Far Eastern Federal District

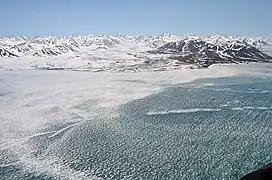
Lake Pekulney, Chukotka

The Far Eastern Federal District is the largest and the least populated federal district of Russia, with a population of around 7.9 million and an area of . The federal district is within North Asia as per the UN geoscheme and it is coextensive with the Russian Far East.